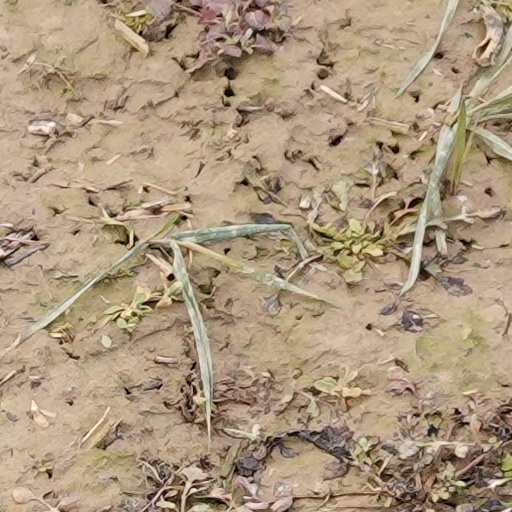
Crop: wheat